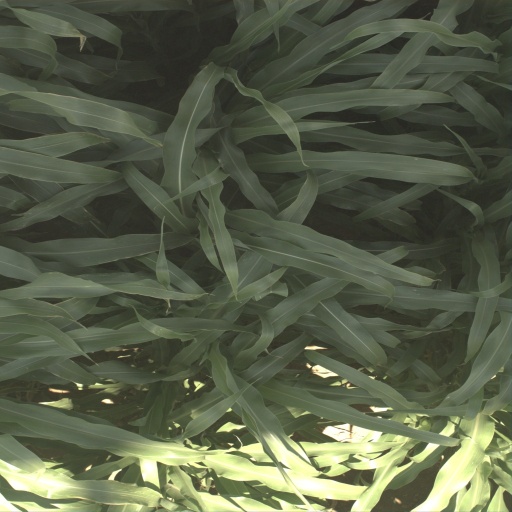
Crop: sorghum